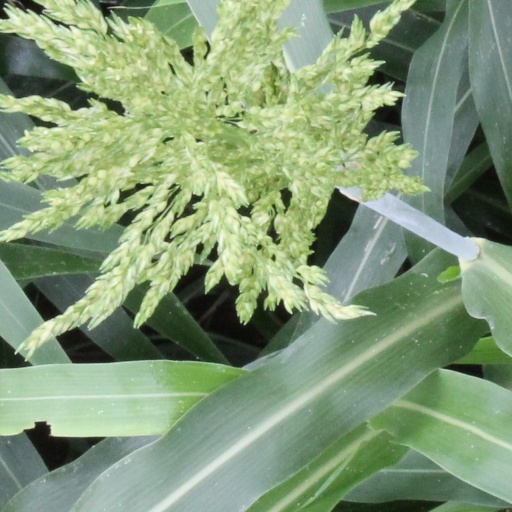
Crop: sorghum